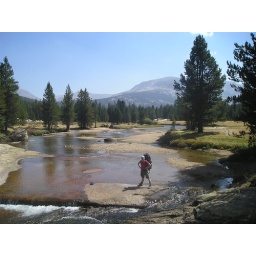
Day10-pic20 - Liza and Llama hat in river